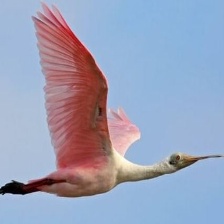
Species: ROSEATE SPOONBILL
Scientific name: PLATALEA AJAJA
ImageNet parent category: spoonbill